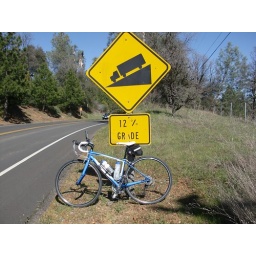
My road bike at top of steep hill in Placer County, CA